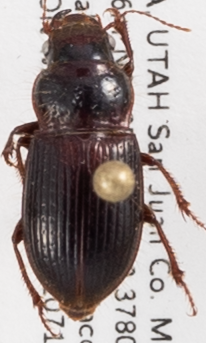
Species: Piosoma setosum
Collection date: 2022-07-13
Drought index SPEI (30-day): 0.538
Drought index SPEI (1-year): -0.968
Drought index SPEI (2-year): -2.09